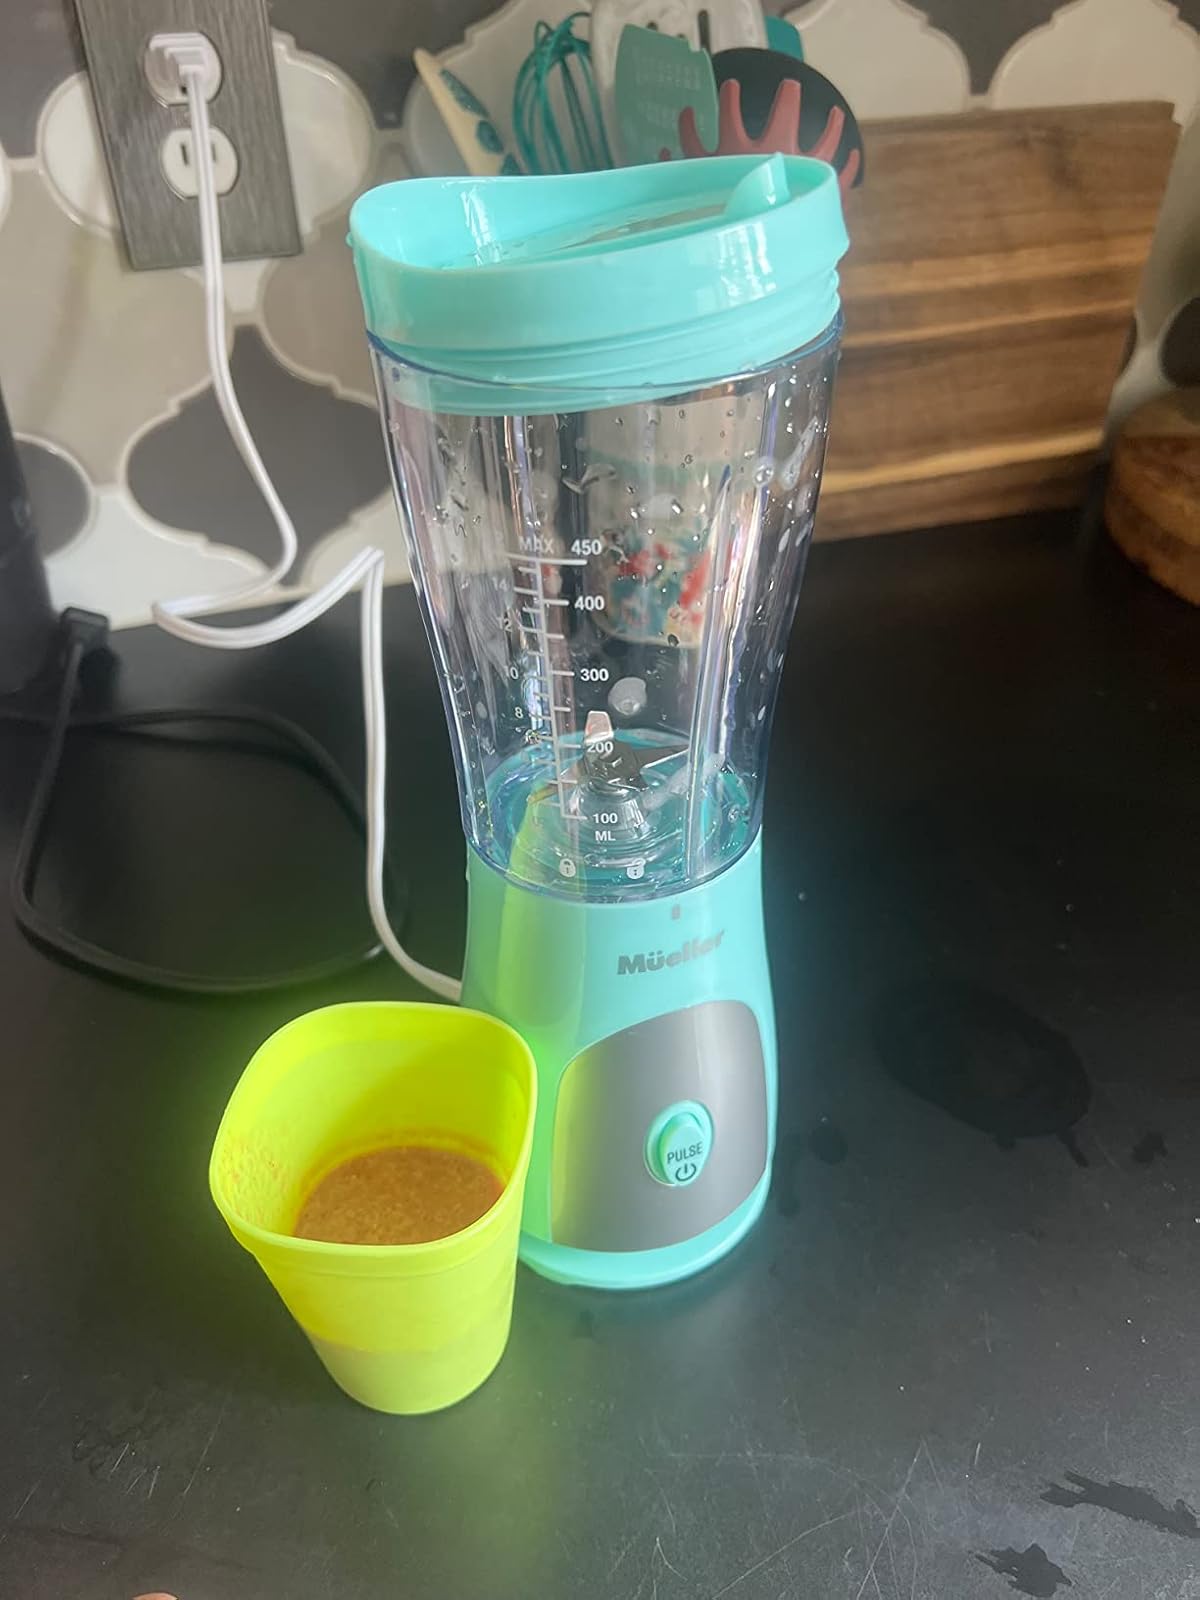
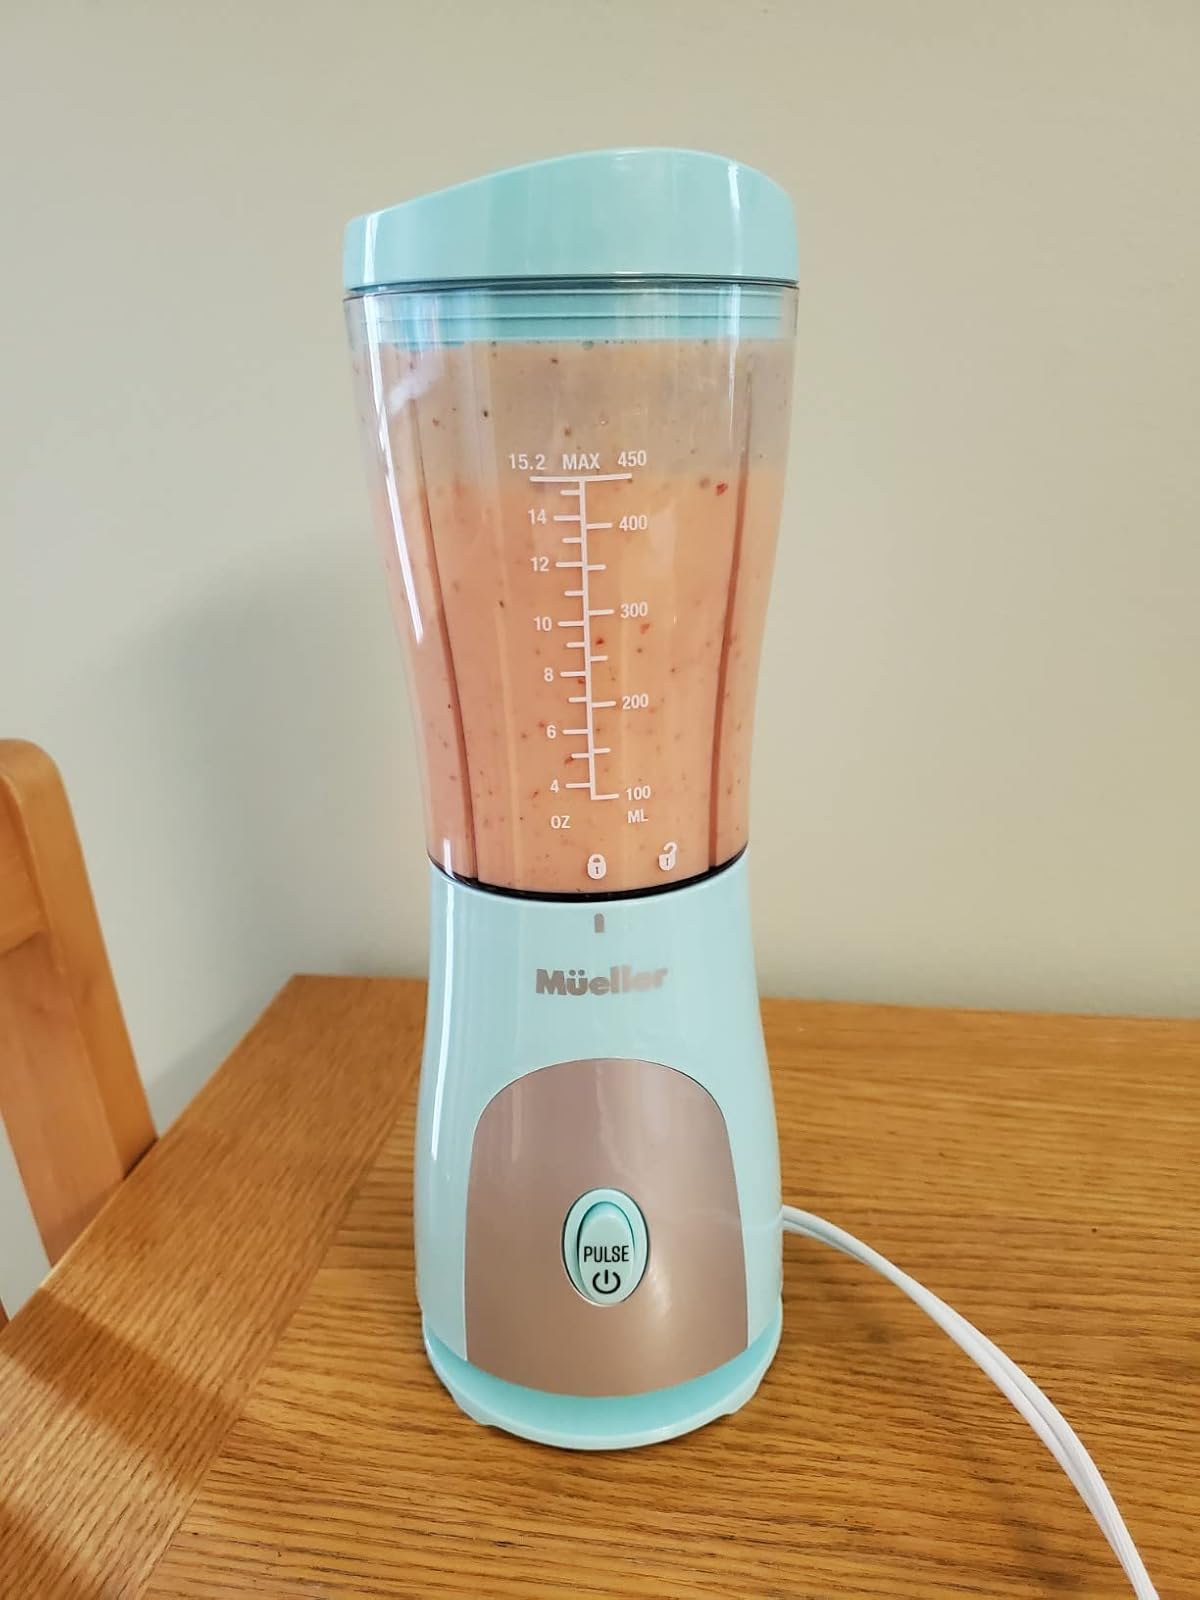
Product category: items_blender
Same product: yes